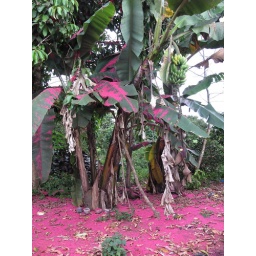
Banana tree covered in the flowers of a pear tree. San Cristobal.